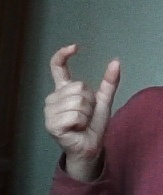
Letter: nun